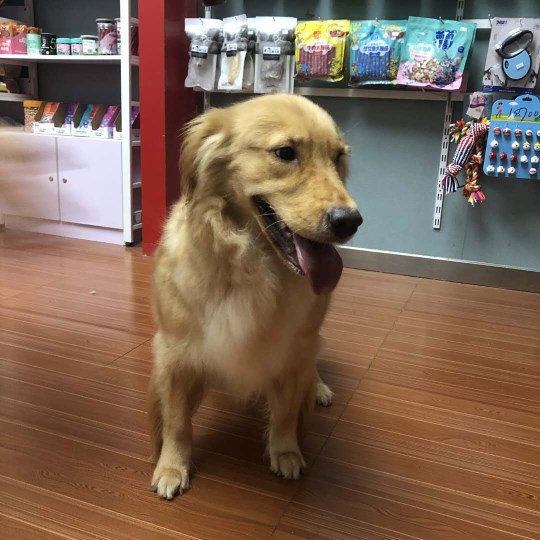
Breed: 5355-n000126-golden_retriever